5th Battalion, Manchester Regiment

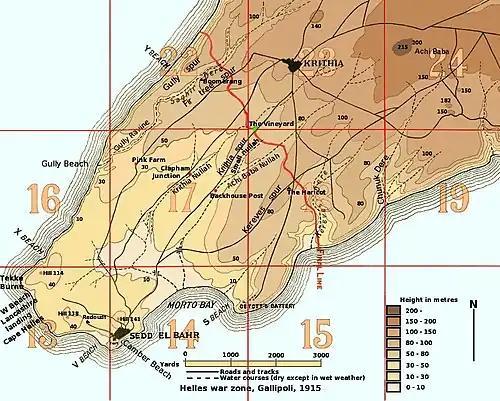
The Battle of Krithia Vineyard.

A new attack at Helles (the Battle of Krithia Vineyard) began on 6 August. 88th Brigade of 29th Division wa to launch the attack, but to protect its right flank 1/5th Manchesters was tasked with an attack on two small trenches (H11a and H11b) on the right bank of West Krithia Nullah. The battalion moved into the front line overnight, but then had to wait in the sun during the artillery exchanges until the assault was launched at 15.50. 1/5th Manchesters reached their first objective with hardly a casualty, but this turned out to be a dummy trench. Meanwhile 88th Bde had been shattered within a few minutes, and a Turkish counter-attack drove the Manchesters out of the trench they had captured. The battalion was ordered to make a new attempt to take H11b after dark and get in touch with 4th Bn Worcestershire Regiment of 88th Bde, who were believed to be hanging on in trench H13. The battalion's second attack also failed, and a reconnaissance by 1/7th Bn revealed that H13 was fully held by the Turks, and that the remnants of the Worcesters were slipping back across No man's land. 29th Division's proposed attack that night was therefore cancelled. 42nd (EL) Division launched its own attack at 09.45 next morning, from H11b to F13, but this also failed. 127th Brigade was now temporarily unfit for service and its total strength was only that of a single battalion, though it relieved 125th (Lancashire Fusiliers) Brigade on 8/9 August. The division was finally withdrawn into reserve on 13 August.